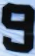
Number: 9